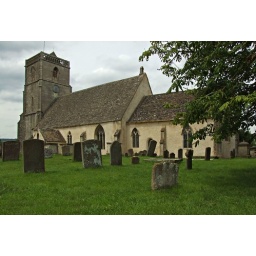
An almost completely 14th century church (restored 1867-8) with the tower built in 1372 - 5.